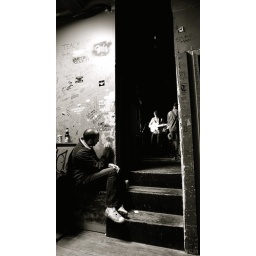
Brian Sumner Tags the green room wall in Regina.